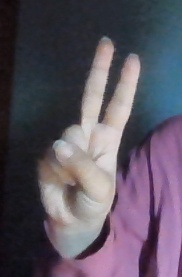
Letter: taa